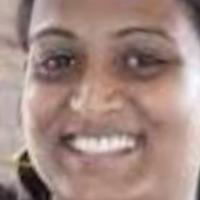
Age group: age 31-40